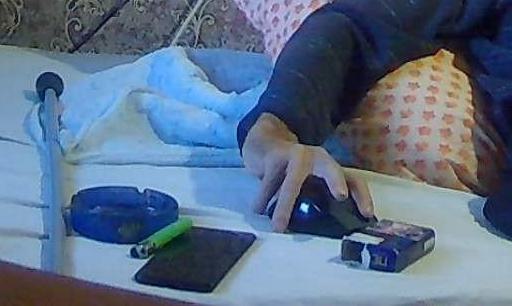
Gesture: no_gesture